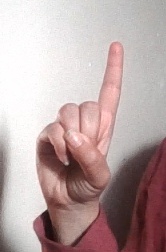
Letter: bb